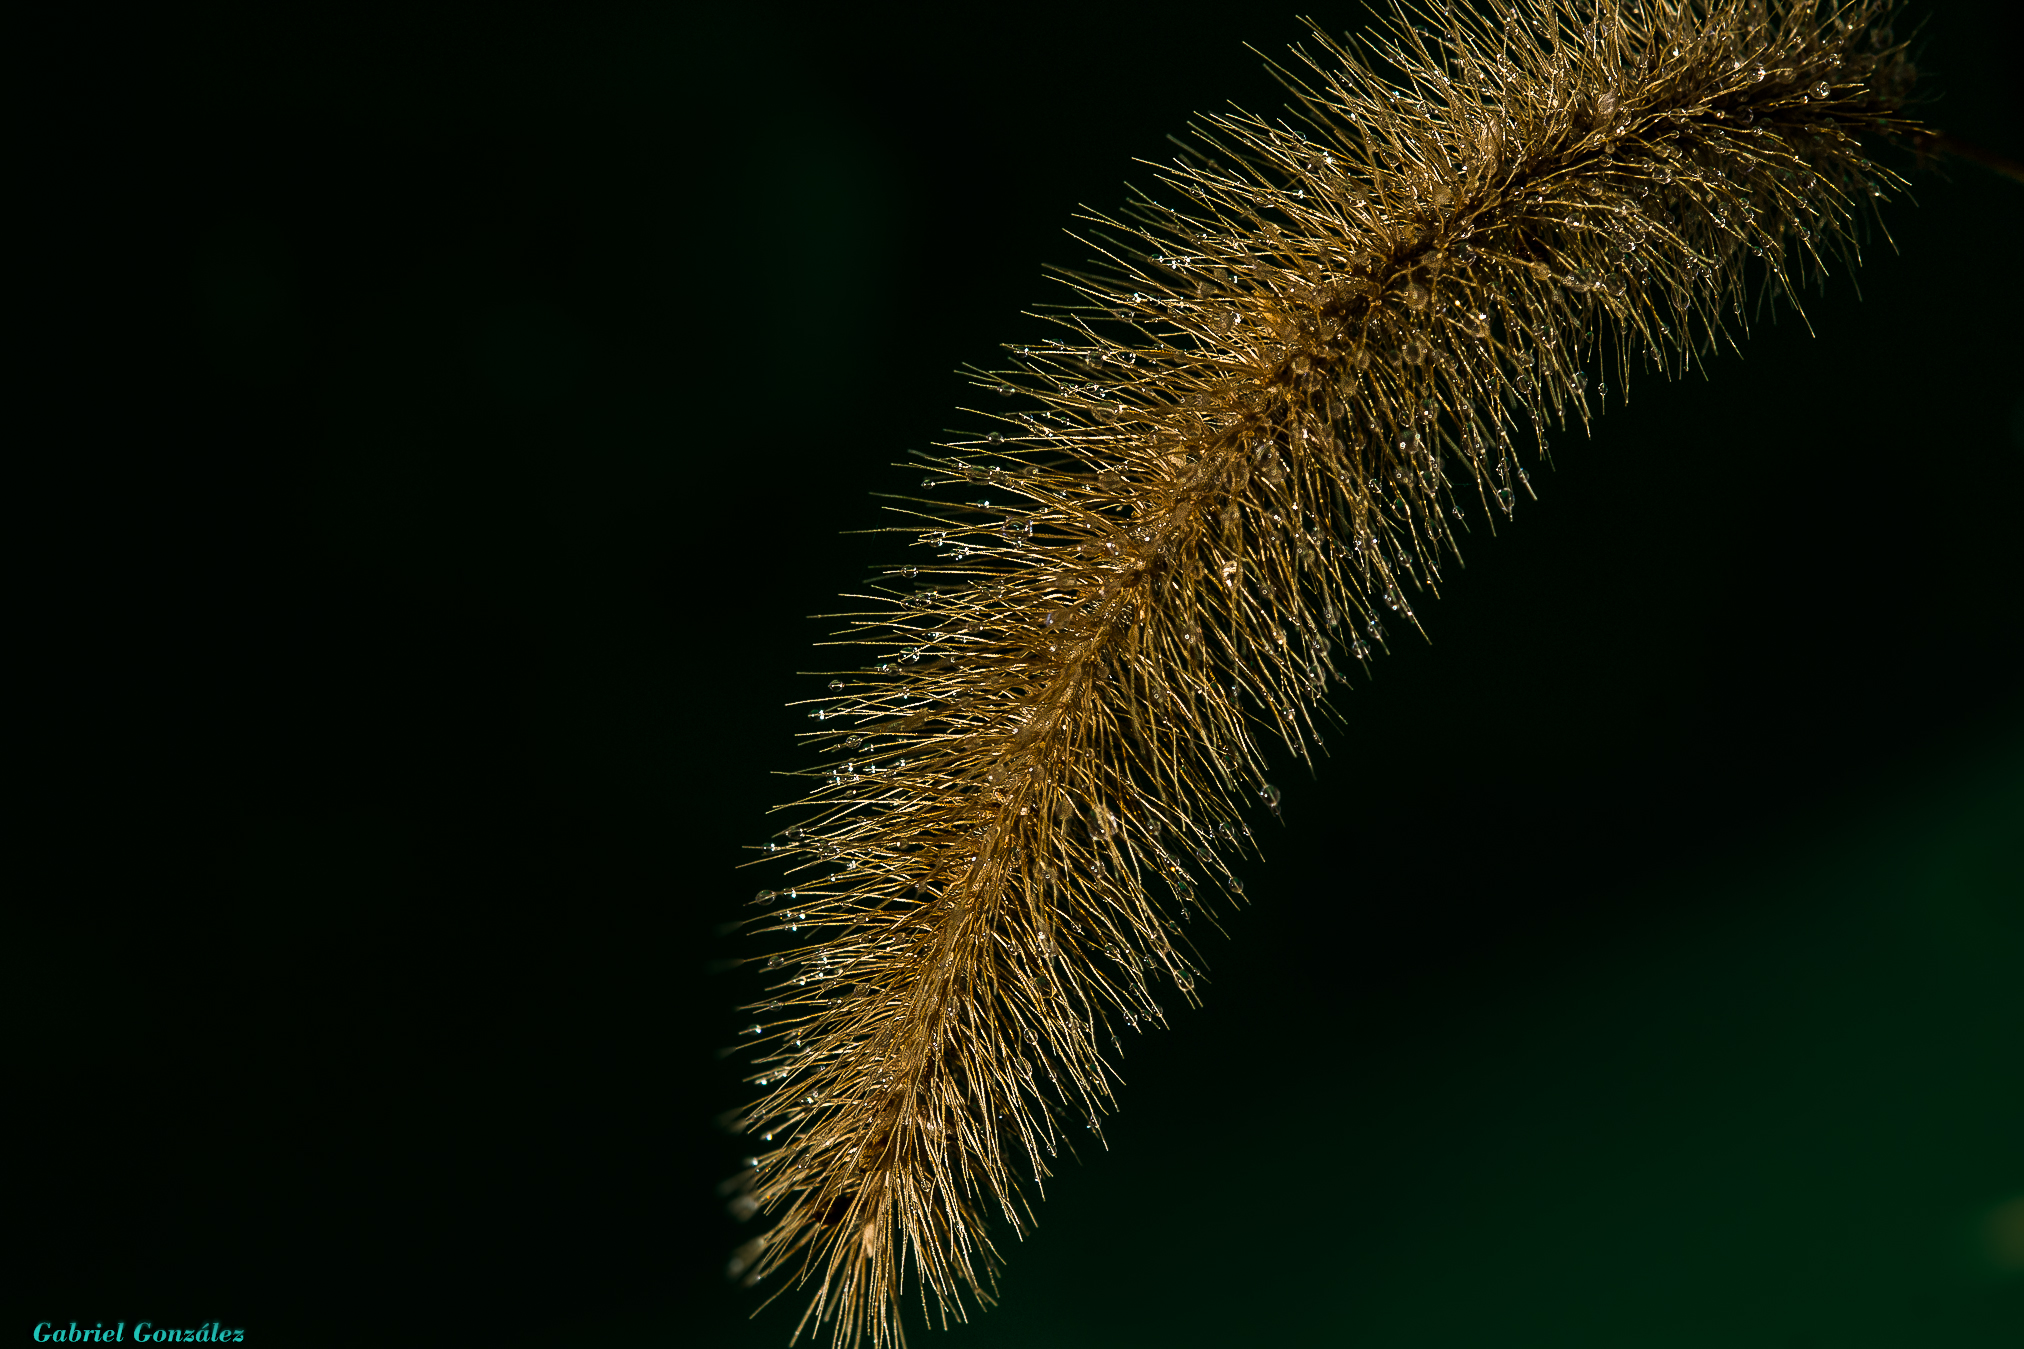
tree, nature, grass, branch, plant, photography, leaf, flower, photo, green, macro, flora, flowers, close up, naturaleza, flores, a77, g, ggl1, gaby1, xovesphoto, sonya77, gphoto, xelodegalicia, sonya77v, tamron180mmmacro, macro photography, gabrielcoru a, flowering plant, grass family, plant stem, land plant, thorns spines and prickles